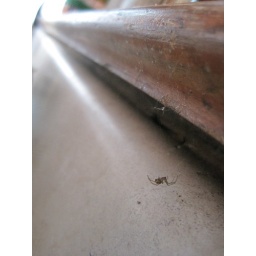
this is my little spider friend who lives by my sink and runs away when i turn the water on